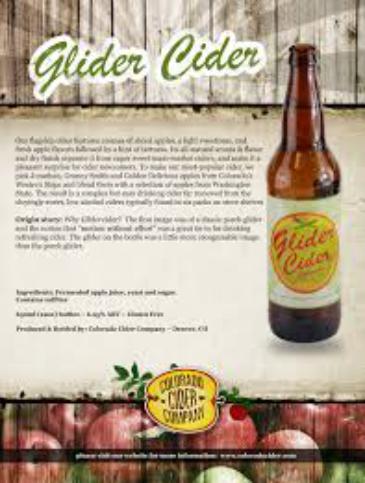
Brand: Glider Cider
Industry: Food